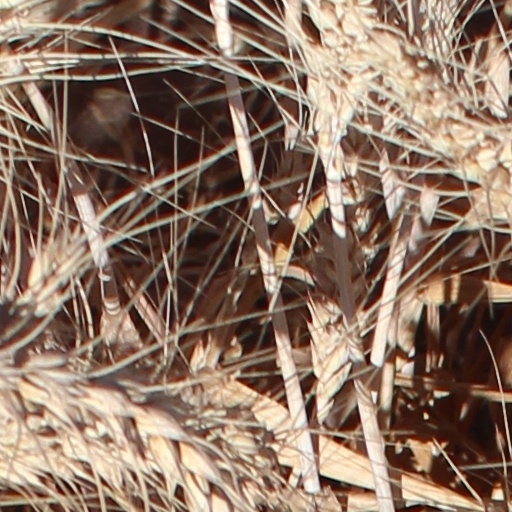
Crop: wheat